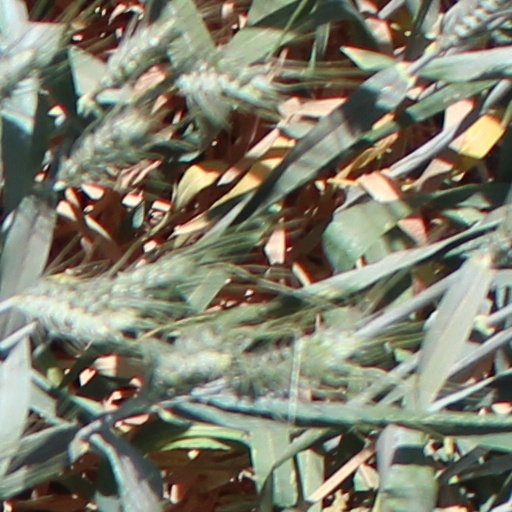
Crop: wheat